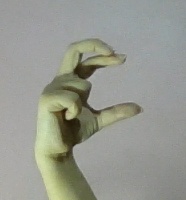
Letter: thal